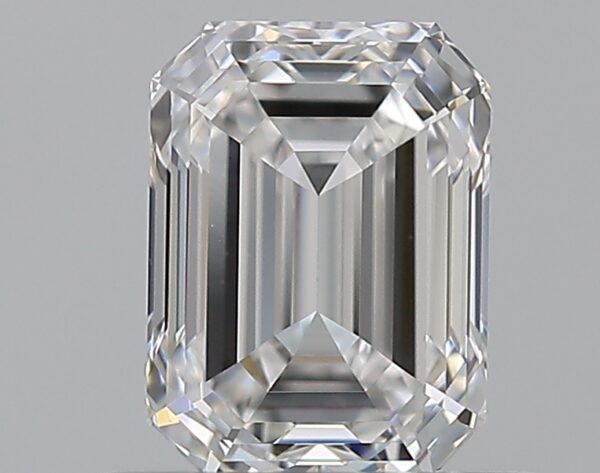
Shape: emerald
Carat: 0.71
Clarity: VVS2
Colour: D
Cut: EX
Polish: EX
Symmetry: VG
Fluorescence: N
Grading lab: GIA
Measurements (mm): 5.76 x 4.26 x 2.93